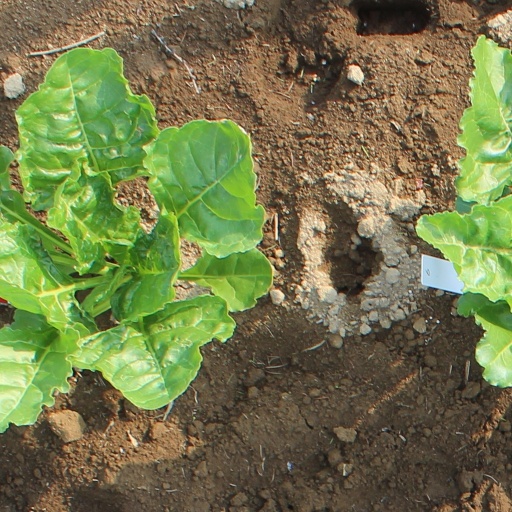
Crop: sugar beet